COVID-19 pandemic in North Carolina

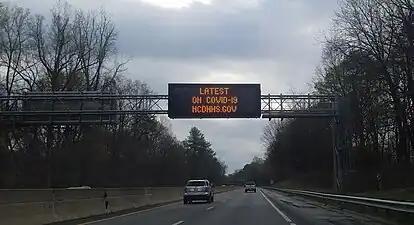
A sign in North Carolina reporting the website for information on COVID-19.

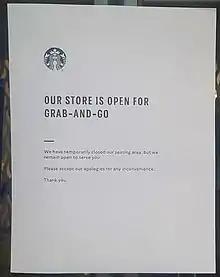
A sign at a Starbucks that has become to-go only as a result of Roy Cooper's executive order.

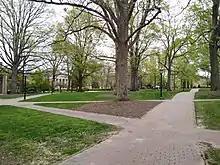
Campus of the University of North Carolina at Chapel Hill on a Monday morning, nearly deserted due to COVID-19

After five more presumptive confirmed positive cases were reported on March 9, North Carolina governor Roy Cooper issued an executive order declaring a state of emergency on March 10. Erik A. Hooks, Secretary of Public Safety, was charged with seeking federal aid and implementing the order, which protected consumers from price gouging, suspended some transportation regulations and healthcare licensing restrictions, and authorized temporary hiring and expansion of testing capacity, among other provisions. On March 11, the University of North Carolina announced suspension of in-person classes at all UNC system schools starting March 20. Duke University also cancelled all on-campus classes the same day. On March 12, hours after Cooper requested that large events be postponed or cancelled, organizers canceled the 73rd annual North Carolina Azalea Festival. On March 14, Cooper issued an executive order that prohibited gatherings of 100 or more people, closed public schools for two weeks, and encouraged the practice of social distancing.